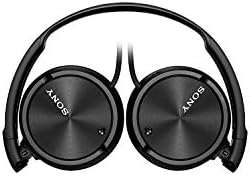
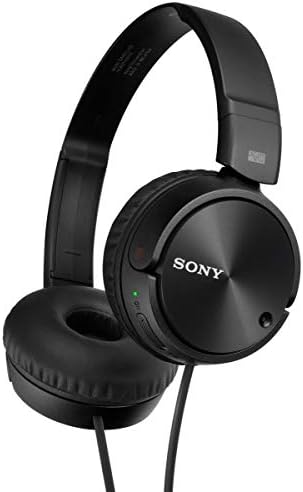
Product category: headphones
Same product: yes